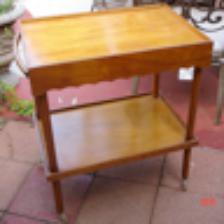
Label: NonHuman